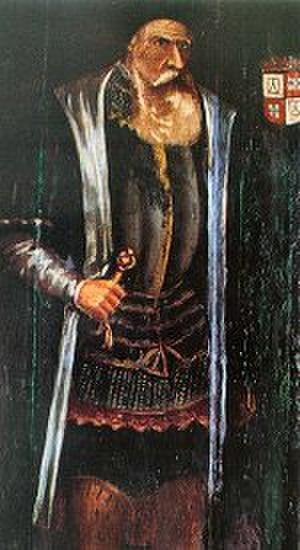
Garcia de Noronha fut le troisième vice-roi et le dixième gouverneur des Indes portugaises. Il était l'arrière arrière-petit-fils du roi Ferdinand Iᵉʳ de Portugal.